Rhythm Serenade

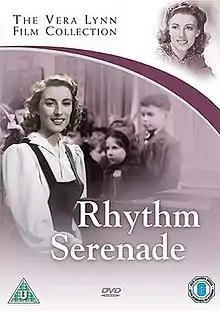

Rhythm Serenade is a 1943 British musical film directed by Gordon Wellesley and starring Vera Lynn, Peter Murray-Hill and Julien Mitchell. George Formby, then under contract to Columbia, served as associate producer.